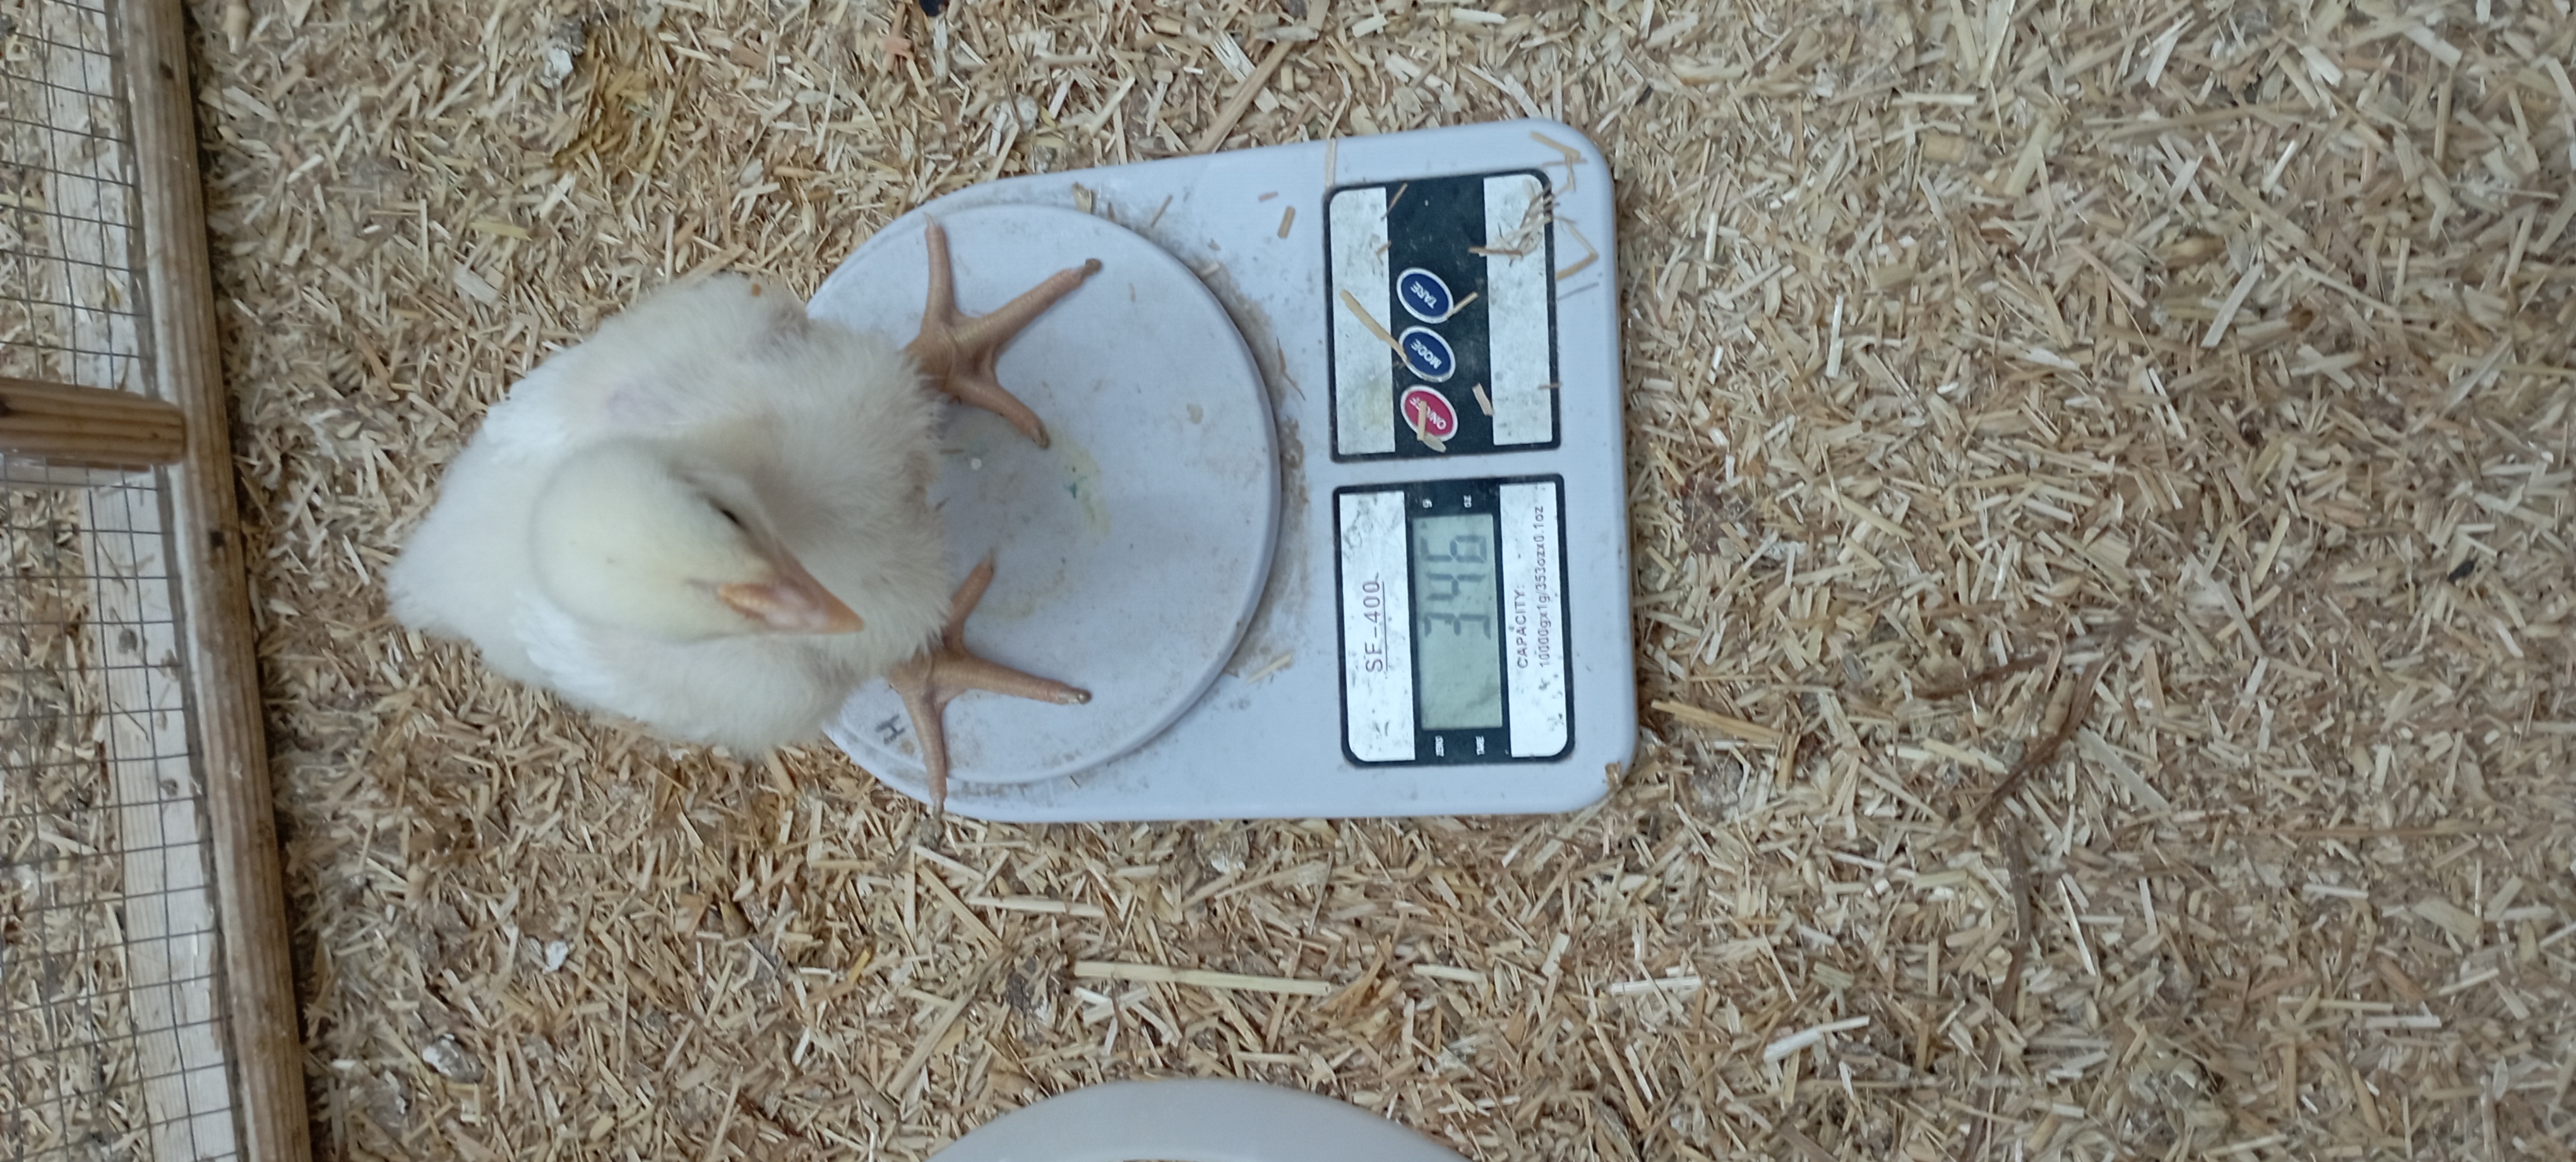
Weight: 346 g